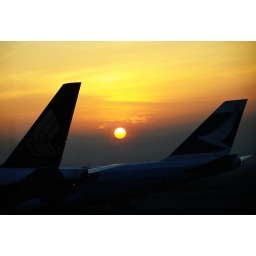
against the glass window